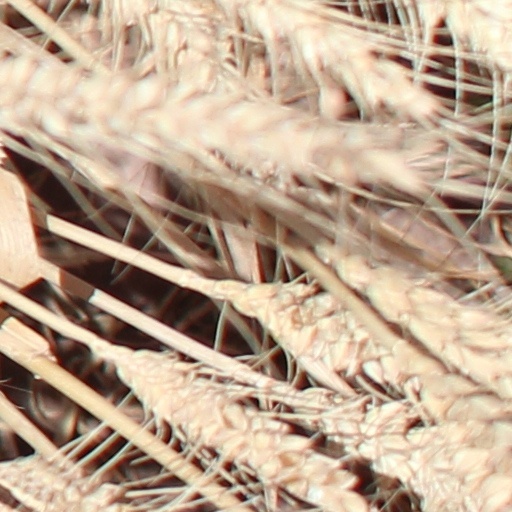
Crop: wheat